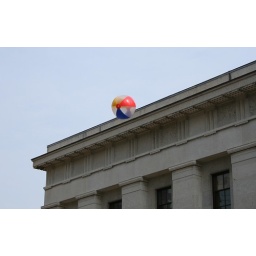
The crowd was enjoying the wait until the security guards took the beach ball away in Columbus, Ohio at the Statehouse.